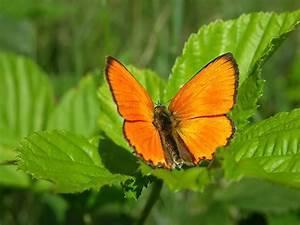
butterfly